Empanada
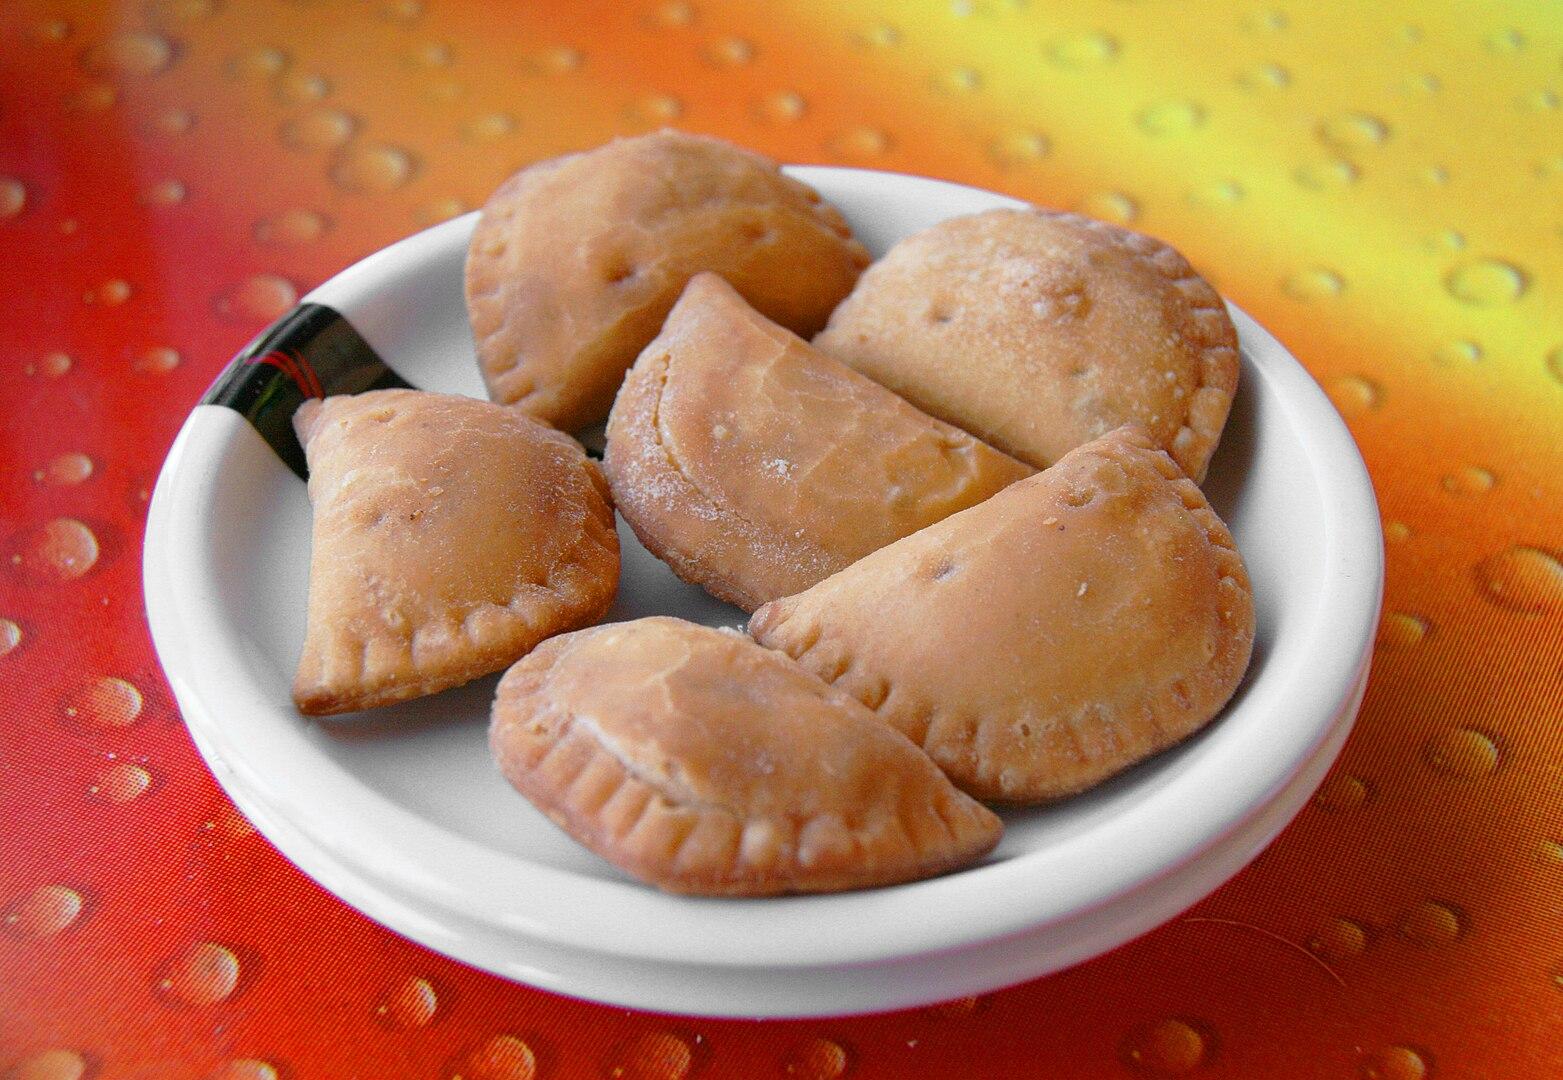
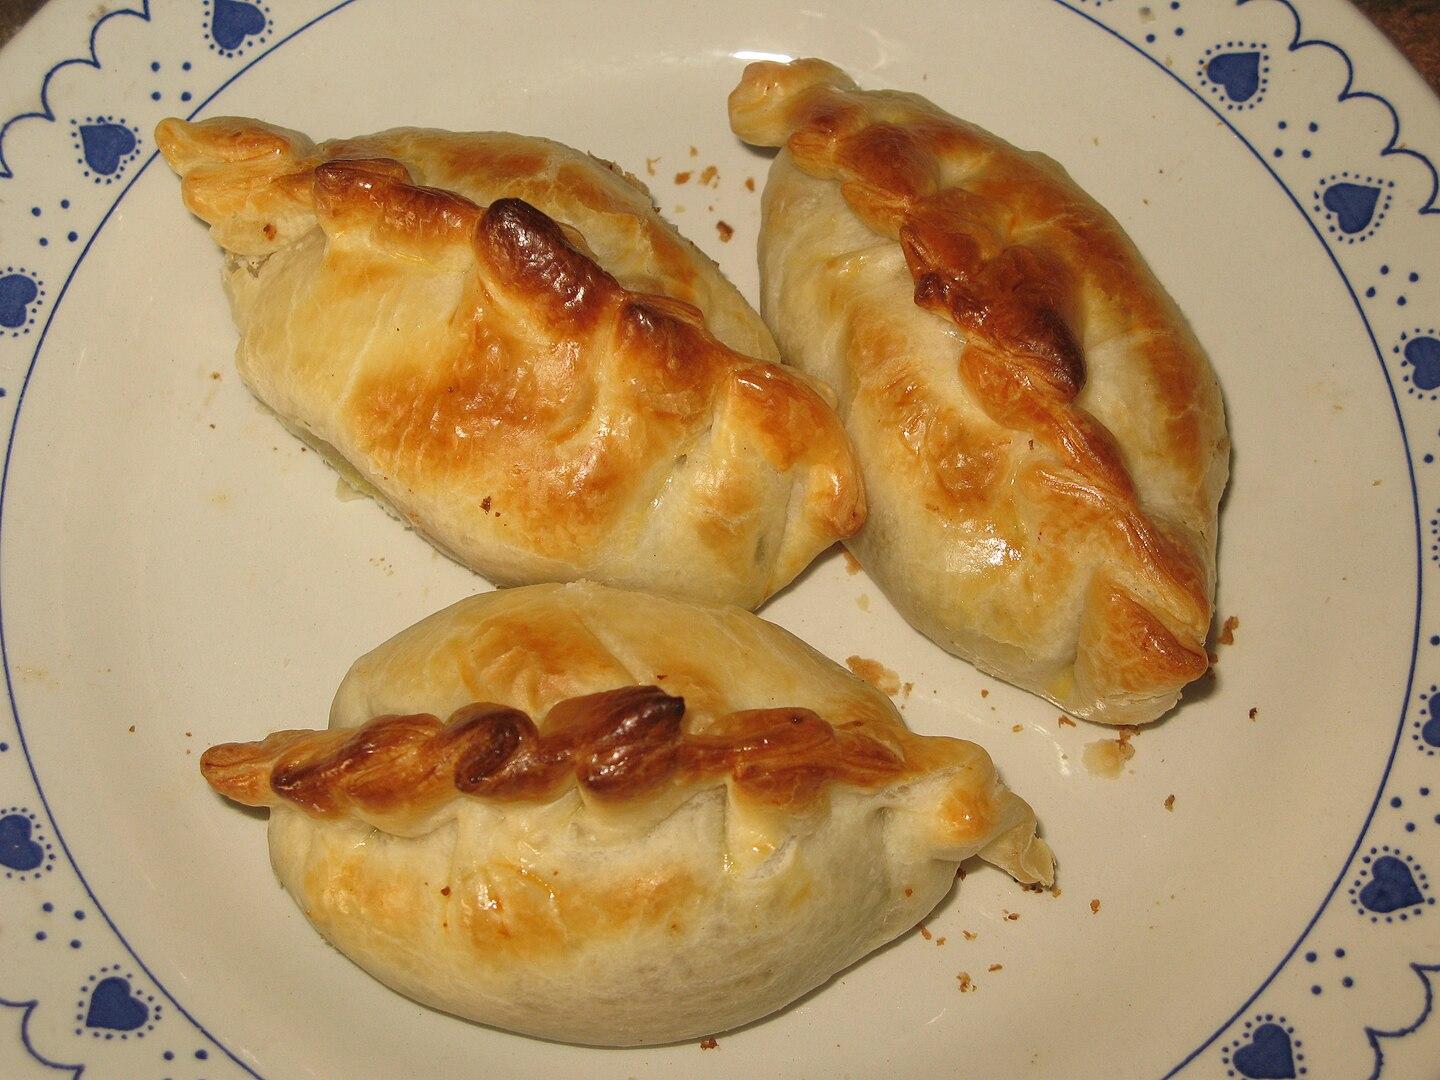
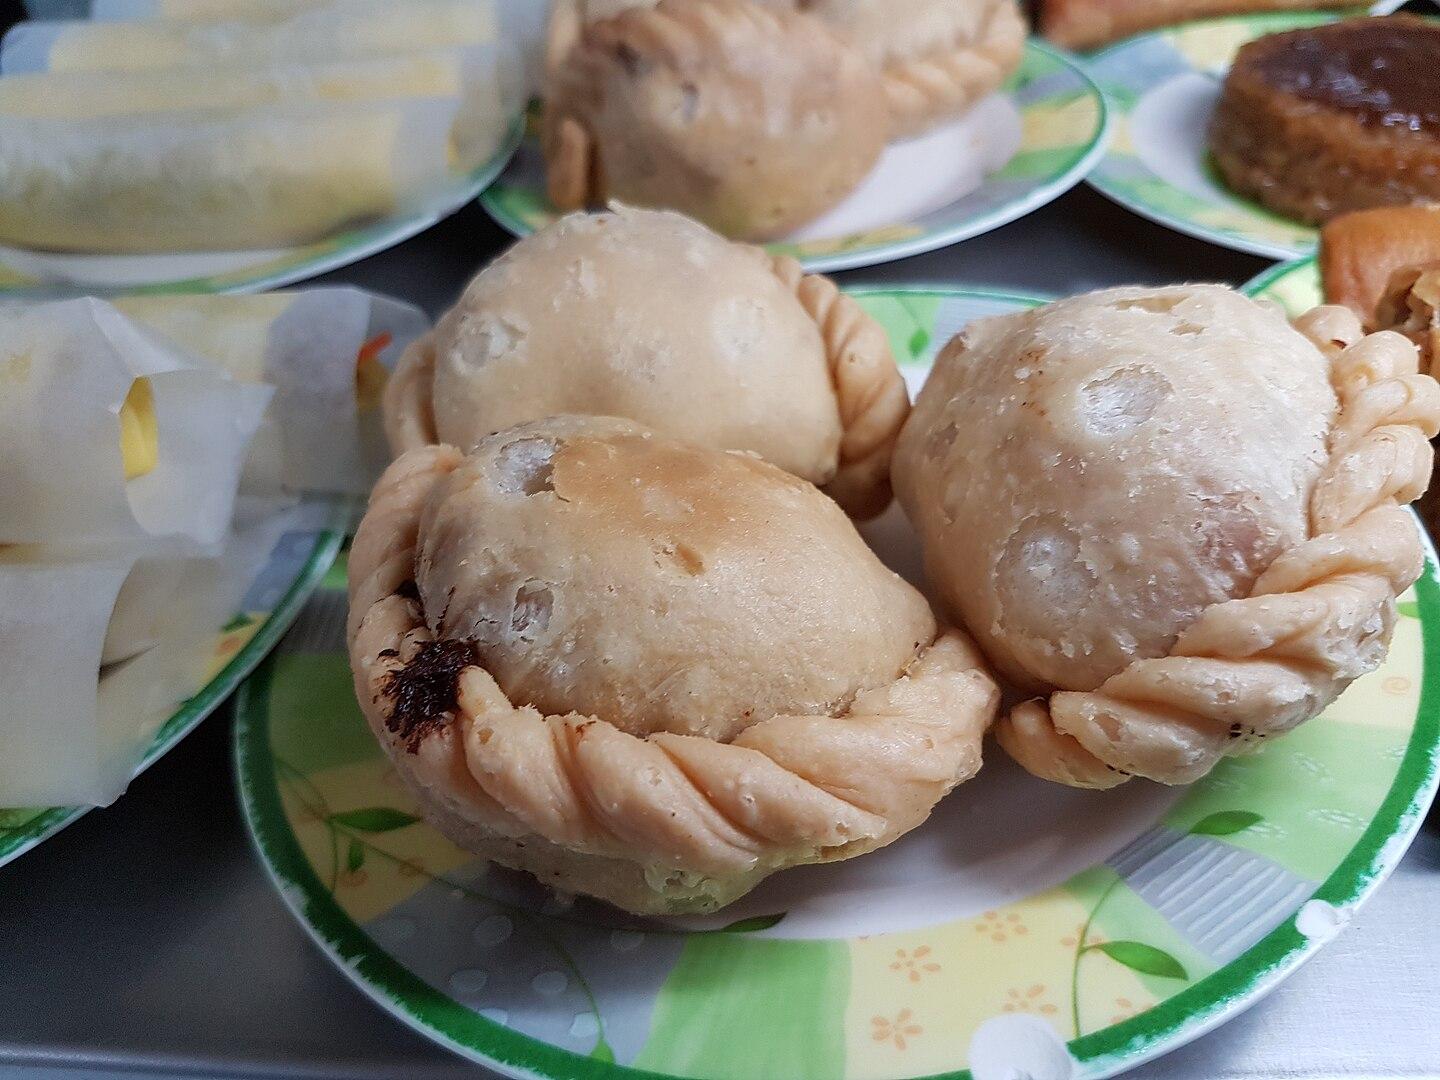
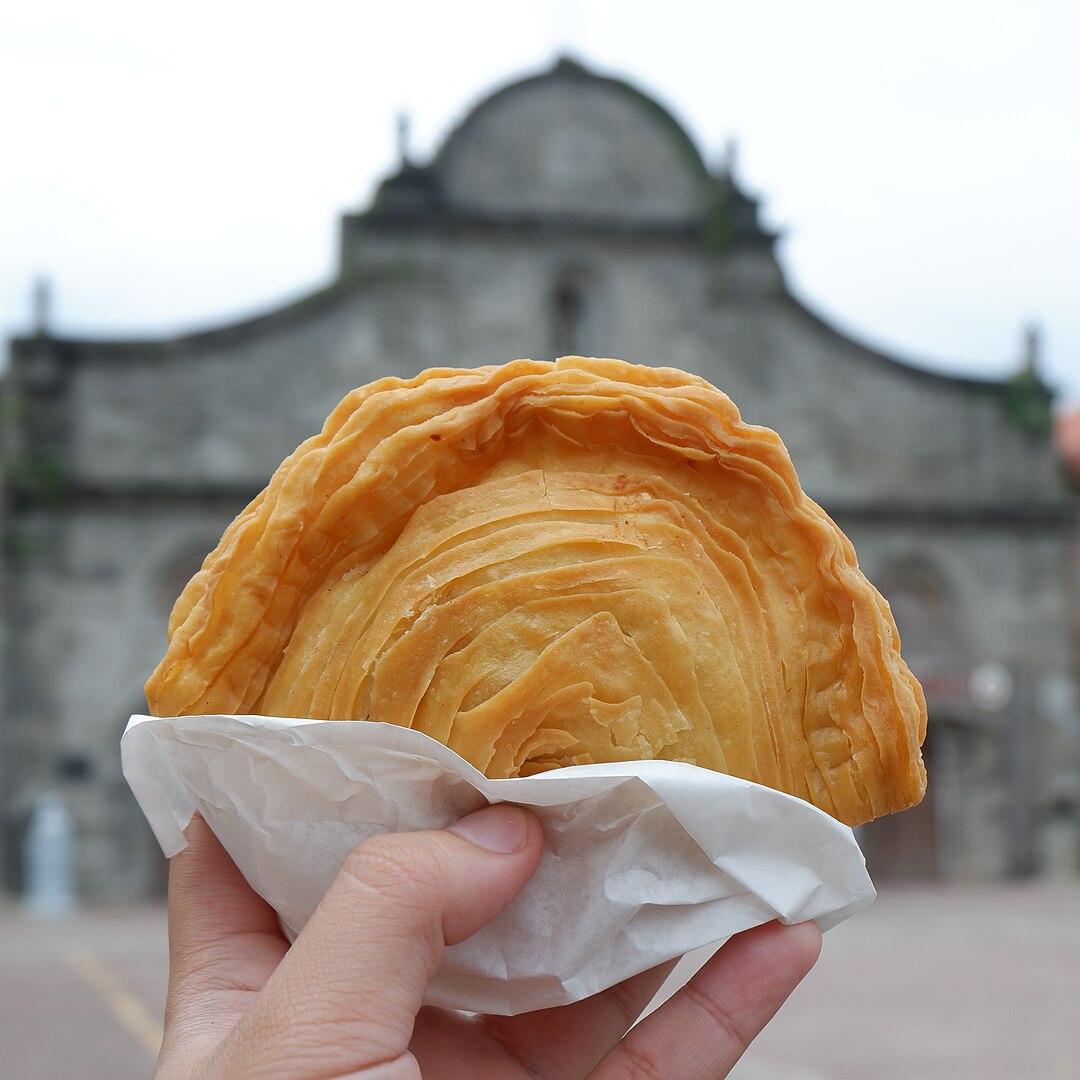
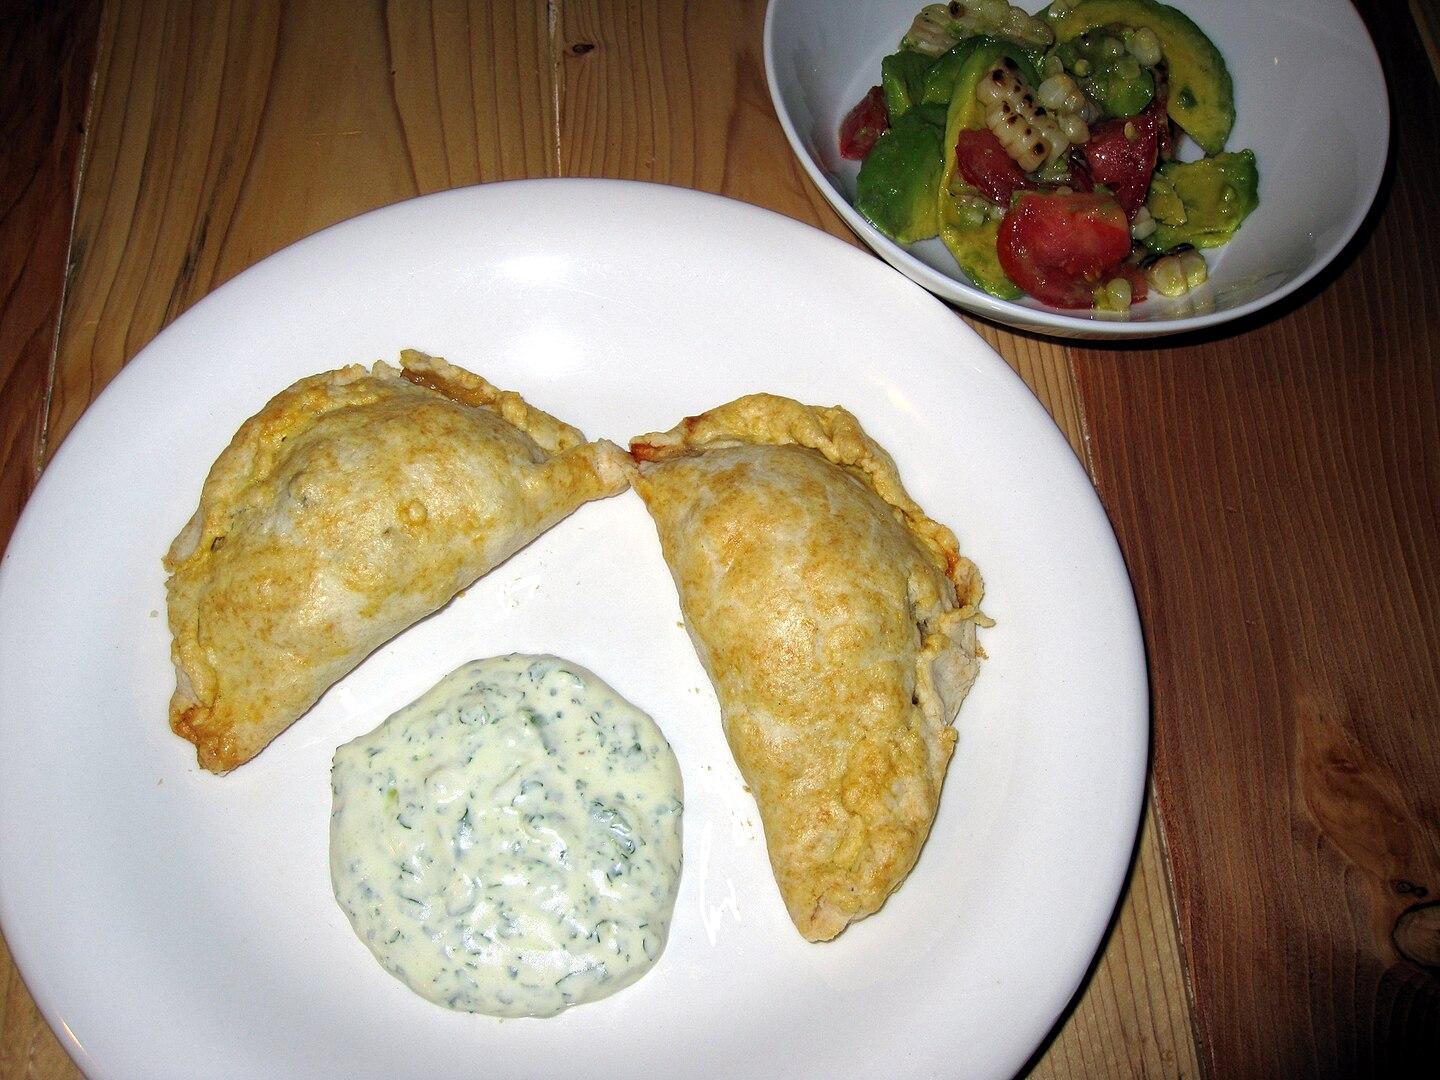
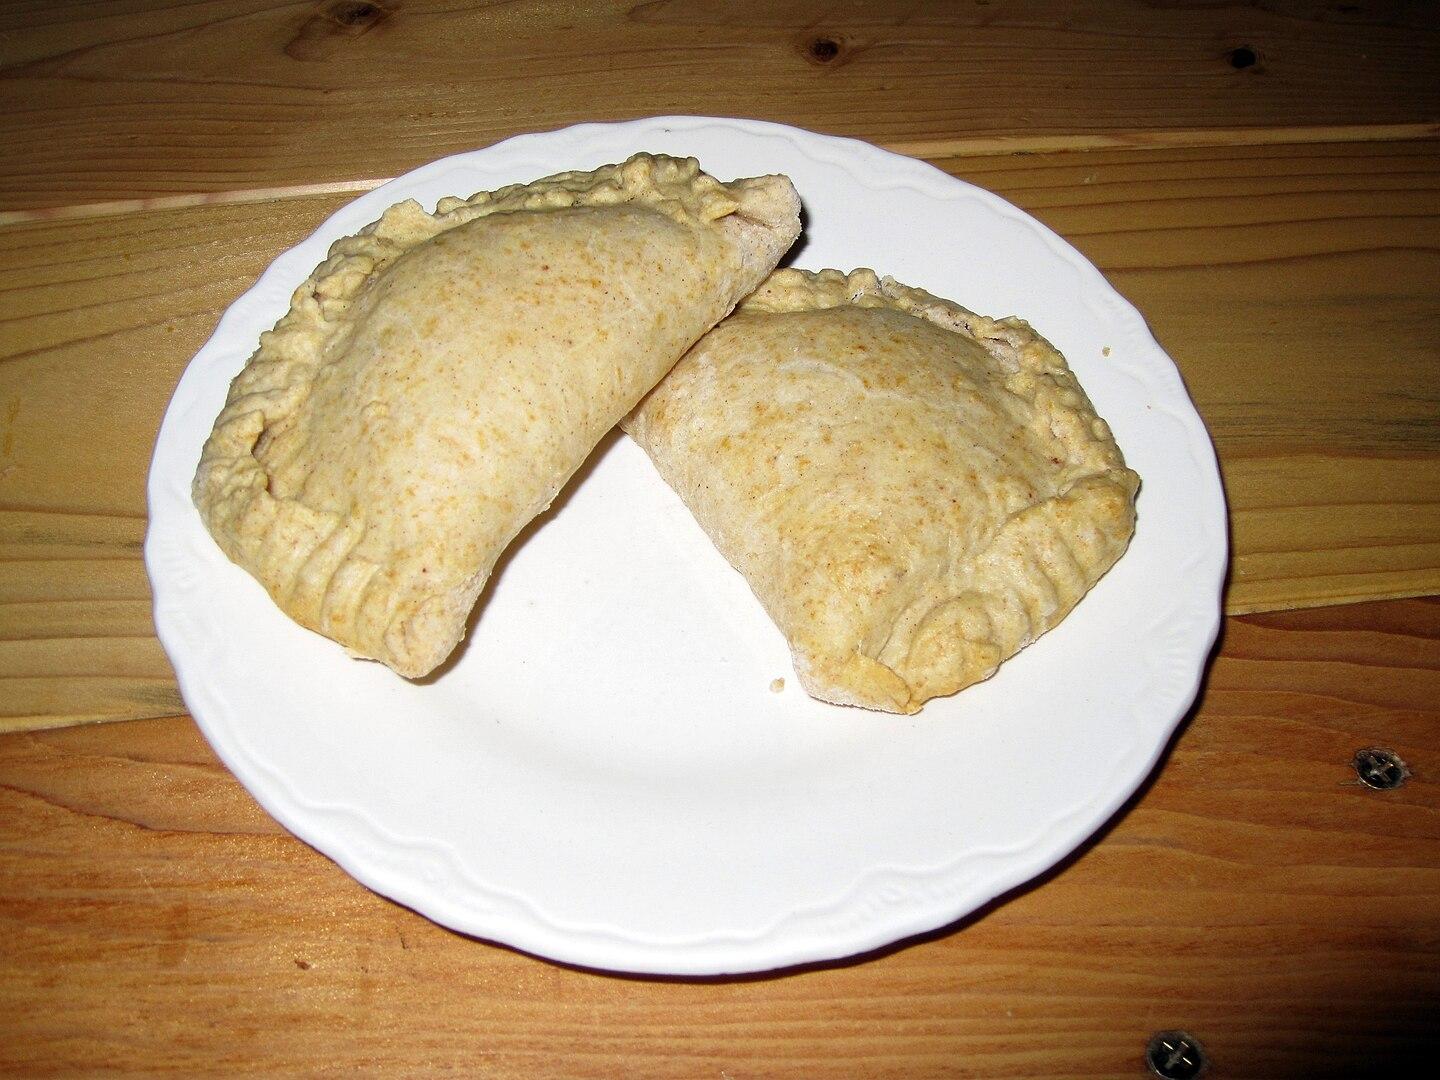
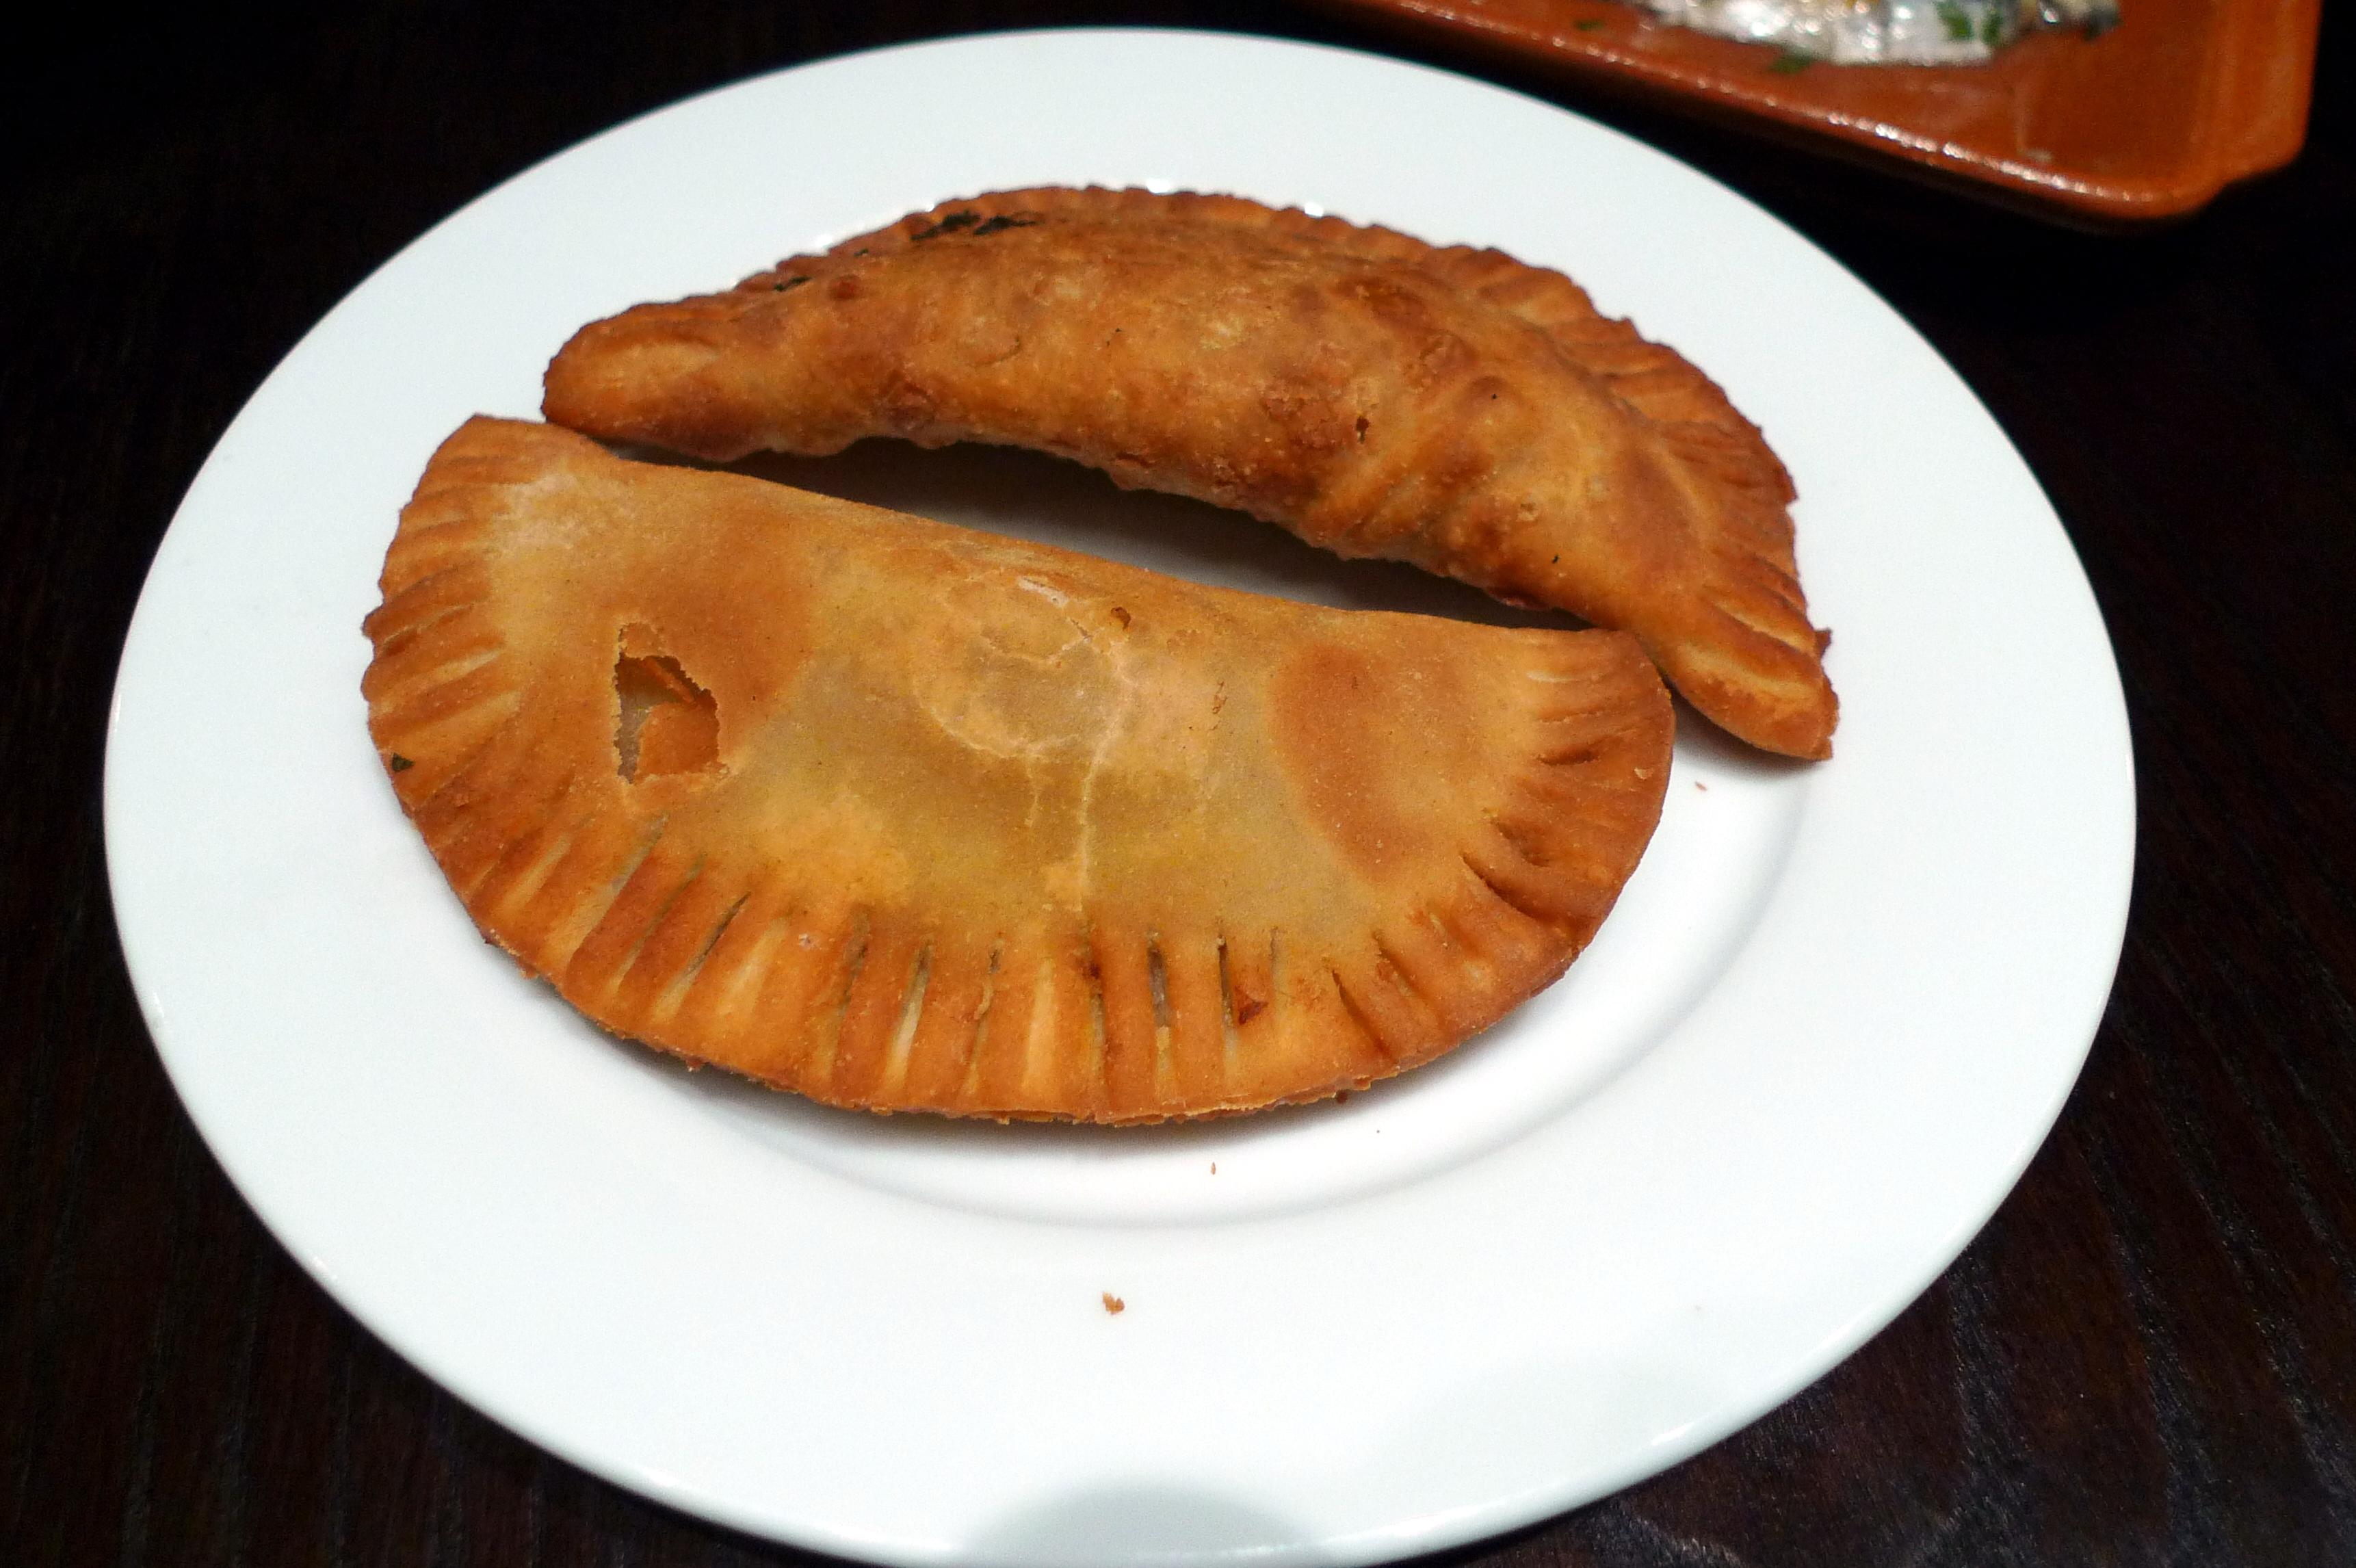
Also known as:
ar - Arabic: إمبنادة
bcl - Central Bikol: Empanada
be - Belarusian: Эмпанада
br - Breton: Empanada
ca - Catalan: Panada
cs - Czech: Empanada
de - German: Empanada
en-simple - Simple English: Empanada
es - Spanish: Empanada
eu - Basque: Enpanada
fa - Persian: امپانادا
fi - Finnish: Empanada
fr - French: Empanada
gl - Galician: Empanada
gn - Guarani: Pirambujape
he - Hebrew: אמפנדה
hy - Armenian: Էմպանադա
id - Indonesian: Empanada
it - Italian: Empanada
ja - Japanese: エンパナーダ
jv - Javanese: Empanada
ka - Georgian: ემპანადა
ko - Korean: 엠파나다
ku - Kurdish: Empanada
lmo - Lombard: Empanada
lt - Lithuanian: Empanada
ms - Malay: Empanada
nb - Norwegian Bokmål: Empanada
nl - Dutch: Empanada
pl - Polish: Empanada
pt - Portuguese: Empanada
qu - Quechua: Kastilla humint'a
ru - Russian: Эмпанада
sv - Swedish: Empanada
th - Thai: เอมปานาดา
tl - Tagalog: Empanada
tr - Turkish: Empanada
uk - Ukrainian: Емпанада
zh - Chinese: 恩潘納達
Category: pastry (turnover)
Cuisine: Spanish
Associated cuisines: Spanish, Argentinian, Peruvian, Nicaraguan, Chilean, Colombian, Cuban, Ecuadorian, Mexican, Venezuelan, Uruguayan, Sardinian, Filipino, Sicilian, Tunisian
Area: Spain, Argentina, Peruvian, Nicaraguan, Chile, Colombia, Cuba, Ecuador, Mexico, Venezuela, Uruguay, Sardinian, Philippines, Sicilian, Tunisia
Countries: Spain, Argentina, Nicaragua, Chile, Colombia, Cuba, Ecuador, Mexico, Venezuela, Uruguay, Philippines, Tunisia
Region: Global, , , ,
The dish is a baked or fried pastry with meat, cheese, tomato, corn, or other ingredients filling.